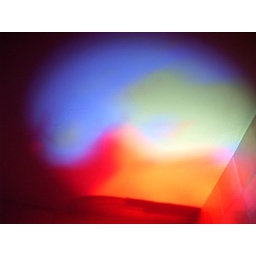
an oil lamp, a white ceiling, a wormhole to drag you back to some jefferson airplane show in 68